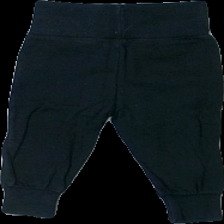
View: back
Type: Trousers
Category: Children
Brand: Not in the list
Brand text on label: basic u
Colors: Black, Beige, Brown
Material: 100% bomull
Pattern: Logo print
Cut: Tight
Size: 74
Season: All
Damage: nopprigt
Damage location: top center
Damage 2: nopprigt
Damage 2 location: top center
Damage 3: nopprigt
Damage 3 location: middle center
Price range: <50
Recommended usage: Export
Description: tighta mjukisbyxor